Danny Fuchs

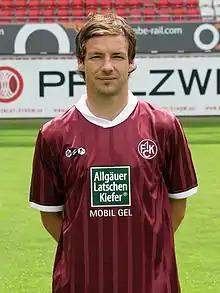
Fuchs in 2010

Danny Fuchs (born 25 February 1976) is a German former professional footballer who played as a midfielder.